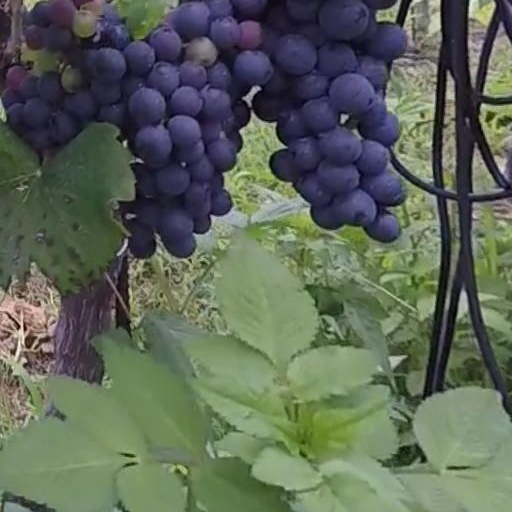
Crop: grape